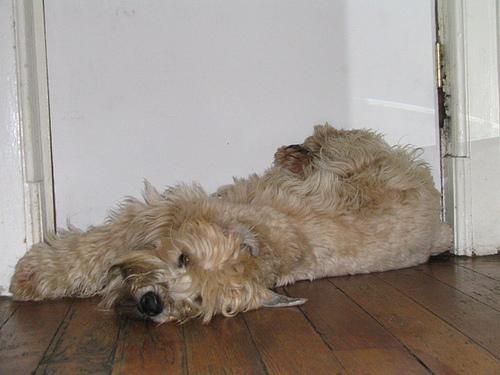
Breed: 235-n000090-soft_coated_wheaten_terrier